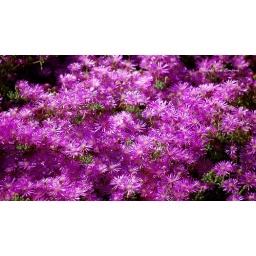
pink flowers in AZ